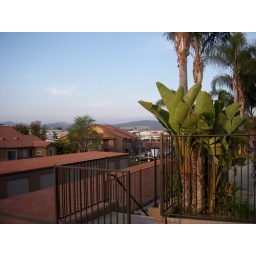
View to the right in the apartment. On a clear day you could see Big Bear mountain covered in snow in the distance.